Cretalamna

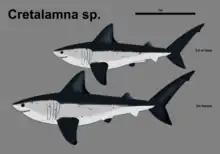
Life restoration, showing a porbeagle or salmon shark-like profile

"Cretalamna" was a medium to large-sized shark. Based on vertebral comparisons with various extant lamniforms and "Cretoxyrhina", a 2007 study by Kenshu Shimada estimated a total length of for the most complete skeleton of a large individual (LACM 128126; "C. hattini" holotype). Shimada previously discovered that the total length of lamniform sharks is positively correlated with the size of their teeth in a reasonably linear relationship; thus, Shimada (2007)'s estimates enabled size estimations for "Cretalamna" based on teeth alone. Subsequently, in 2019, the teeth of "C. appendiculata" from Himedo Park, Kugushima and Wadanohana which are larger than those in LACM 128126 yielded maximum length estimates of up to , and , respectively. In 2020, Shimada and colleagues estimated the maximum possible length of "C. borealis" up to based on an upper jaw tooth specimen (LO 11350t) from Åsen locality.